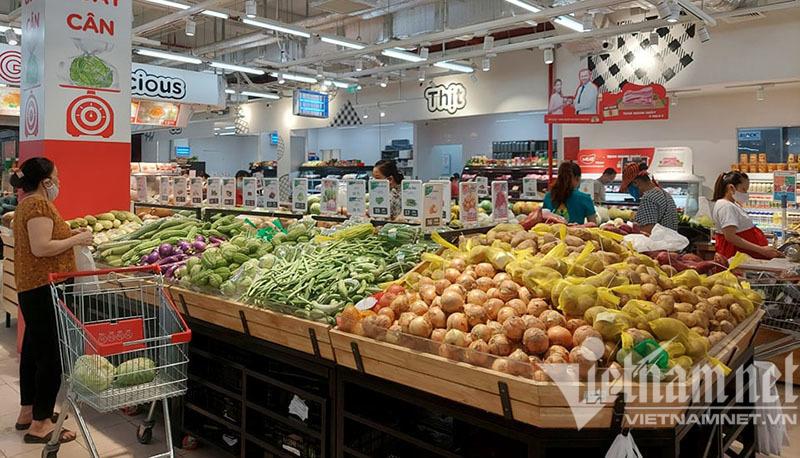
một người phụ nữ đang cầm một chiếc túi trước quầy rau củ quả